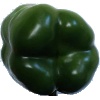
Label: Pepper Green 1